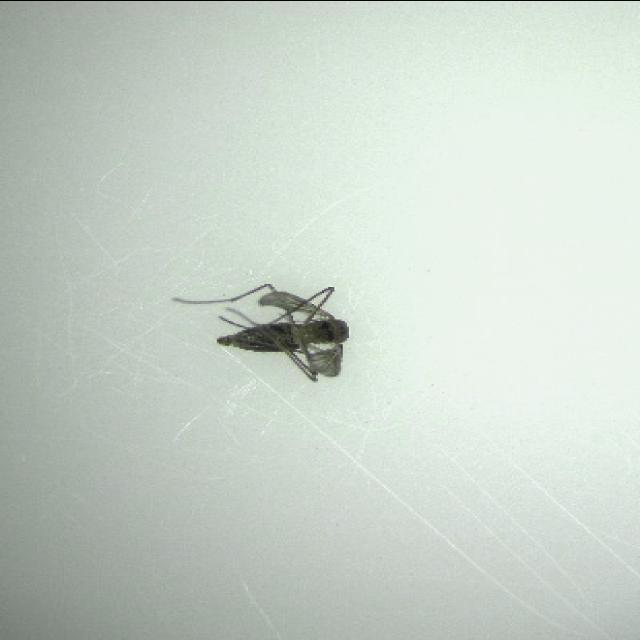
Species: culex_tritaeniorhynchus